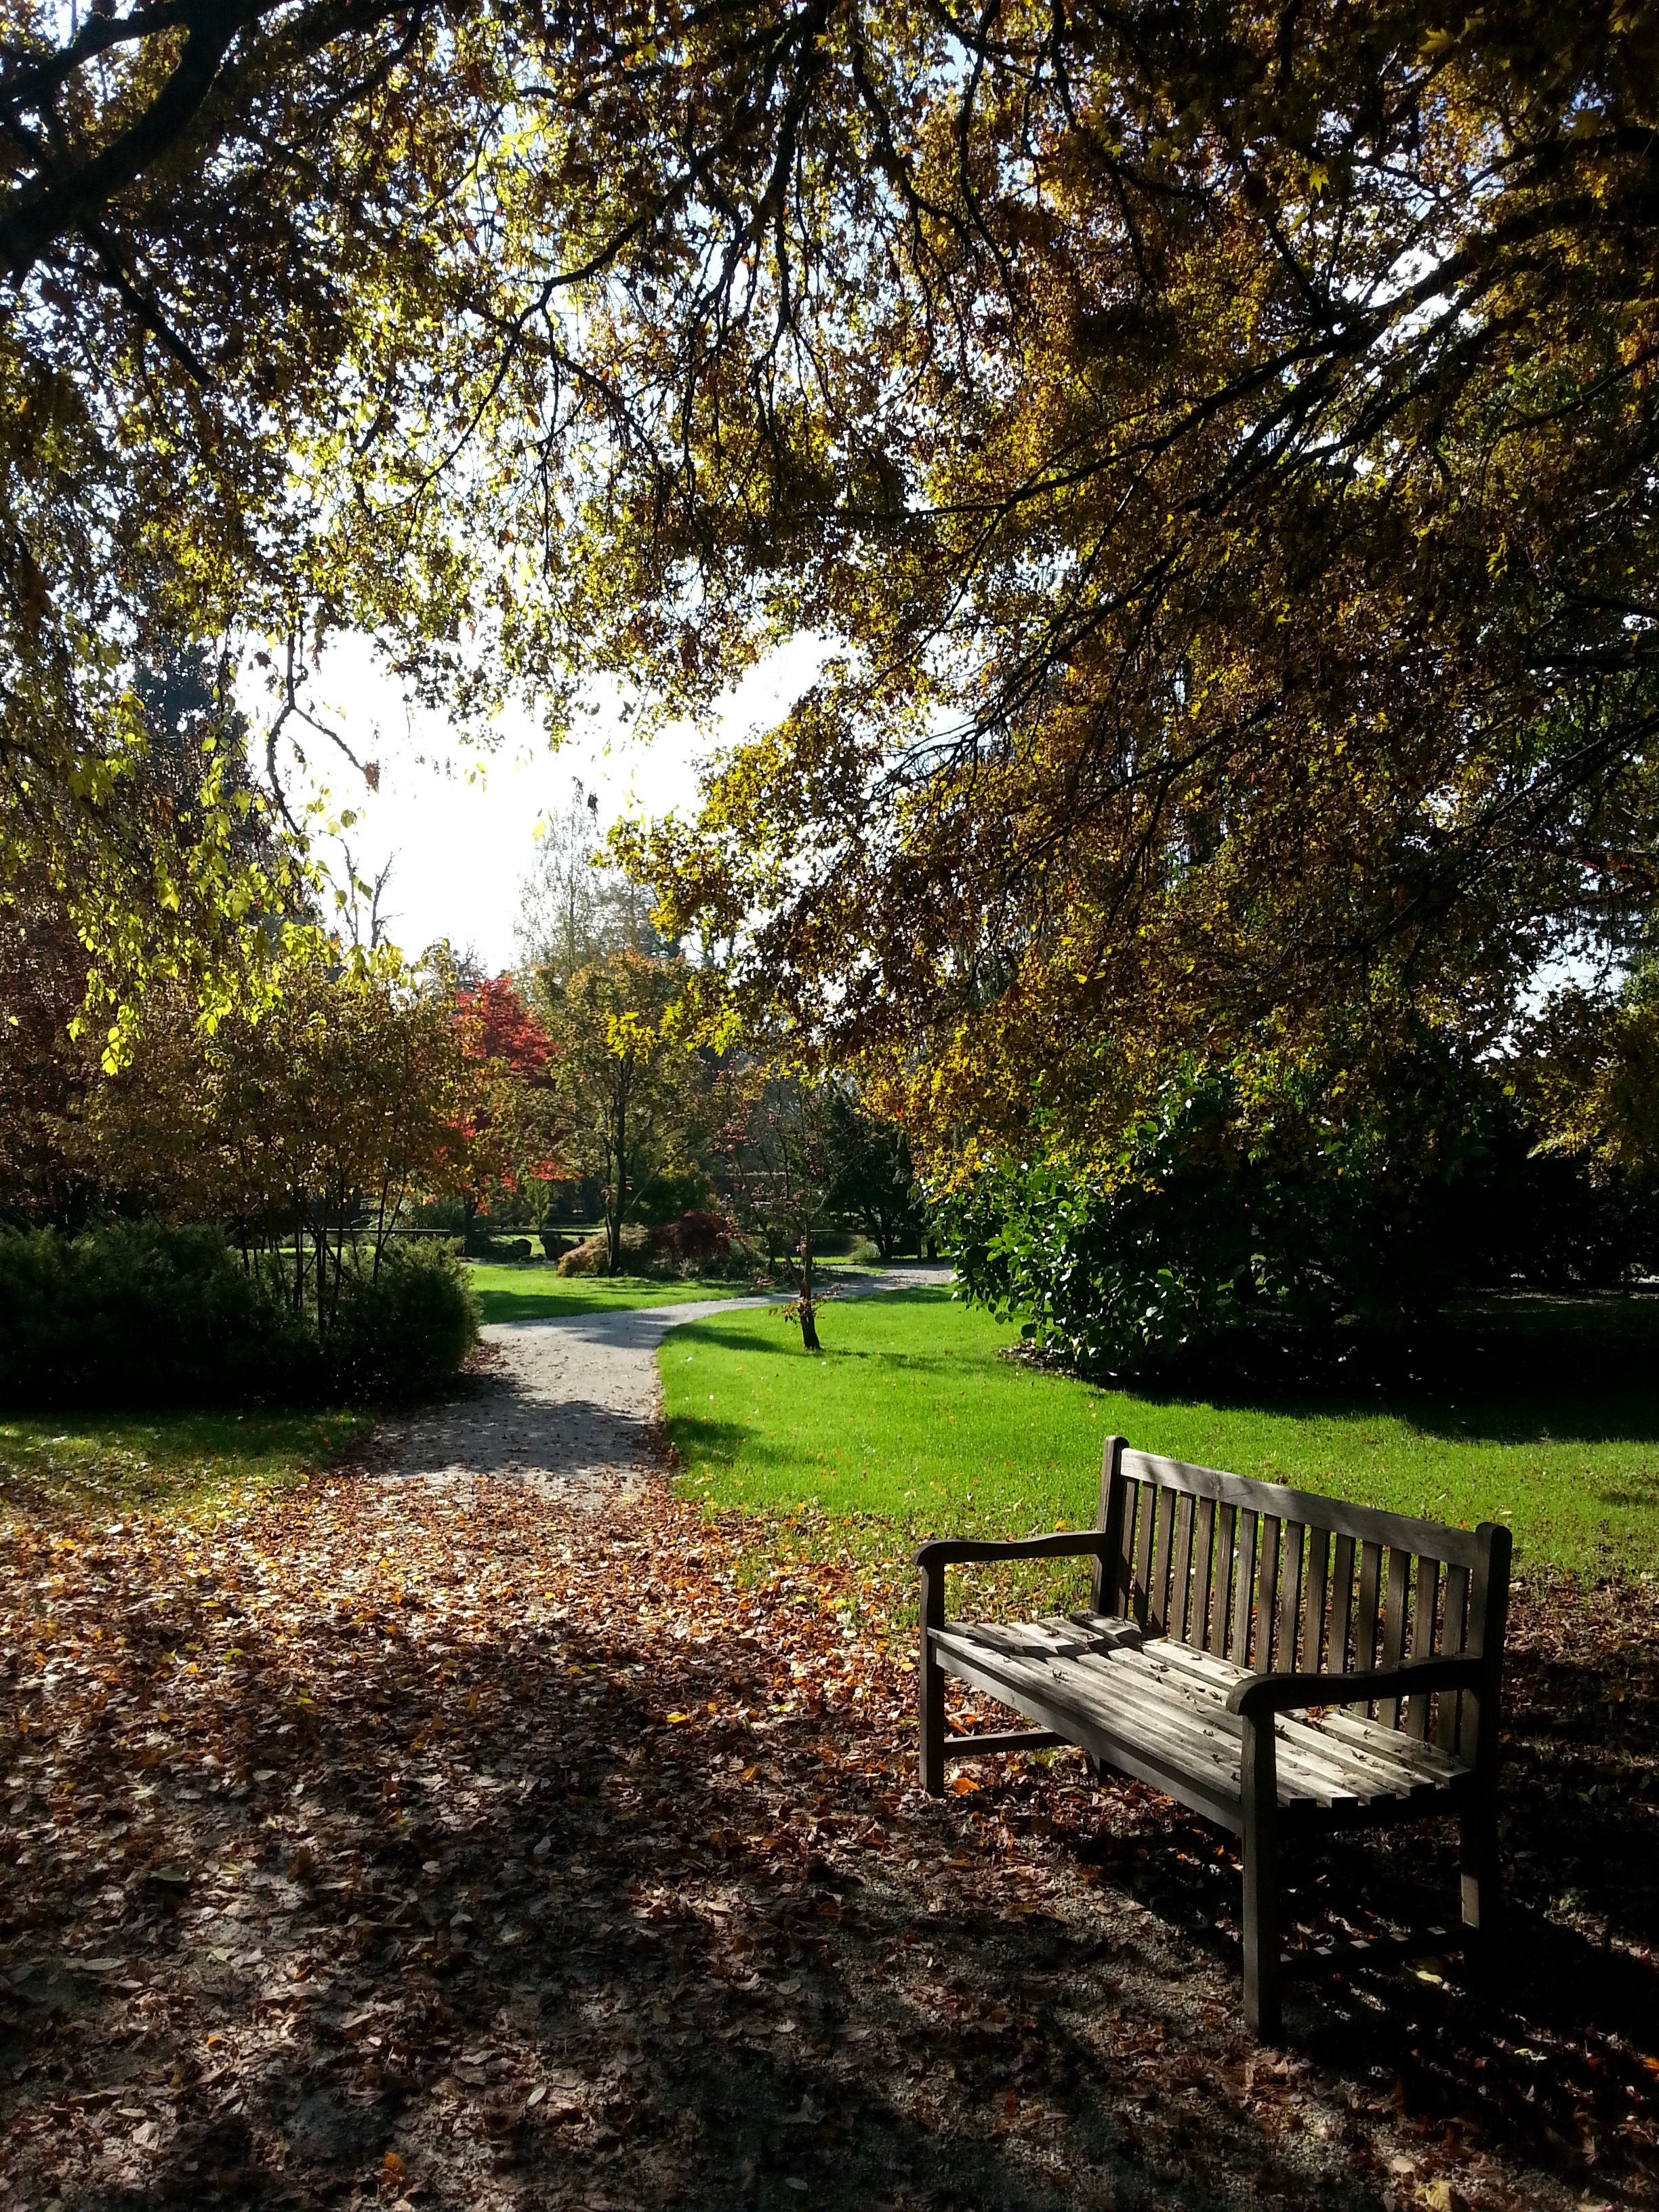
landscape, tree, nature, forest, grass, bench, lawn, sunlight, leaf, flower, green, autumn, park, backyard, garden, season, leafs, estate, woodland, yard, rural area, woody plant